Jeddah

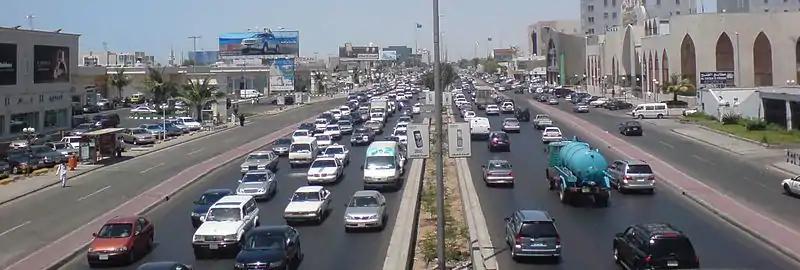
A view of the Madinah Road in 2007

Tahliyah Street(EXT. Prince Mohamed Bin Abdulaziz St) is an important fashion and shopping street in central Jeddah. It contains many upscale department and high fashion brands stores as well as boutiques. It has been renamed "Prince Mohammad bin Abdul Aziz Road" by the government, but this official name is not widely used. It also has many fine dining options.